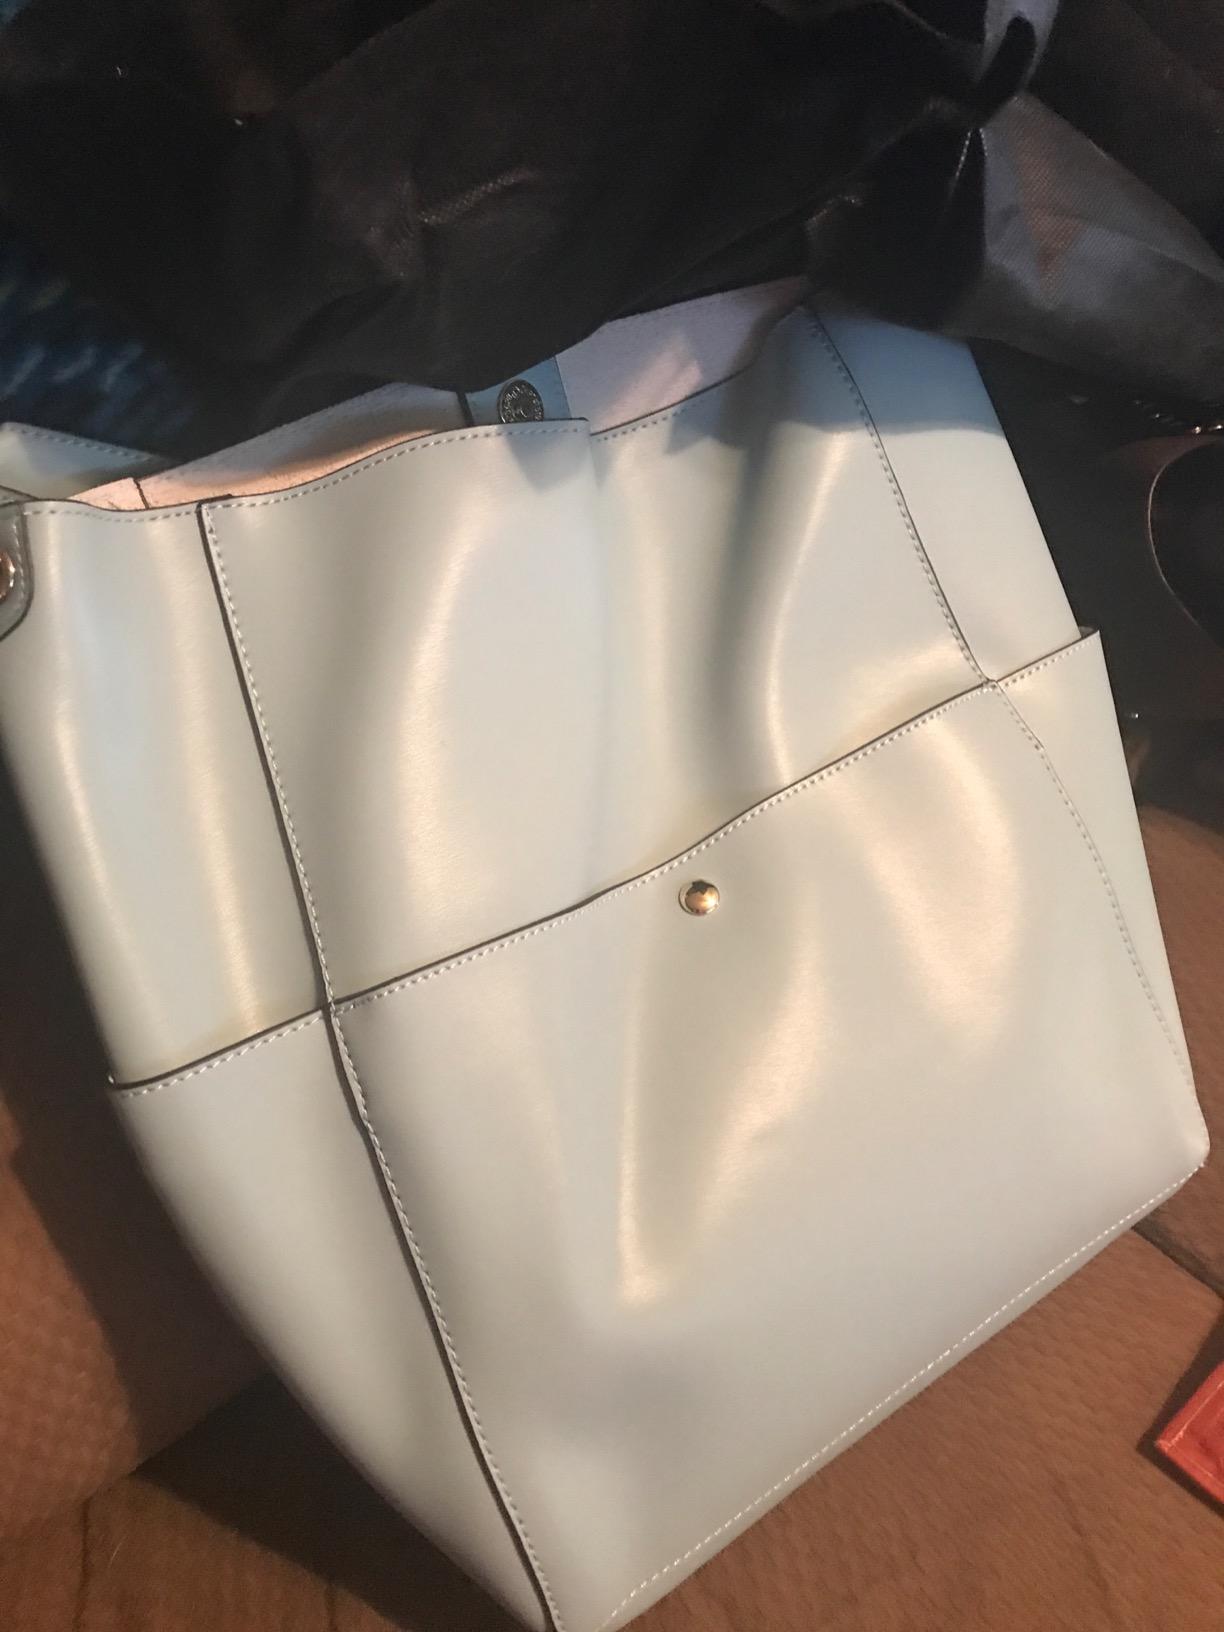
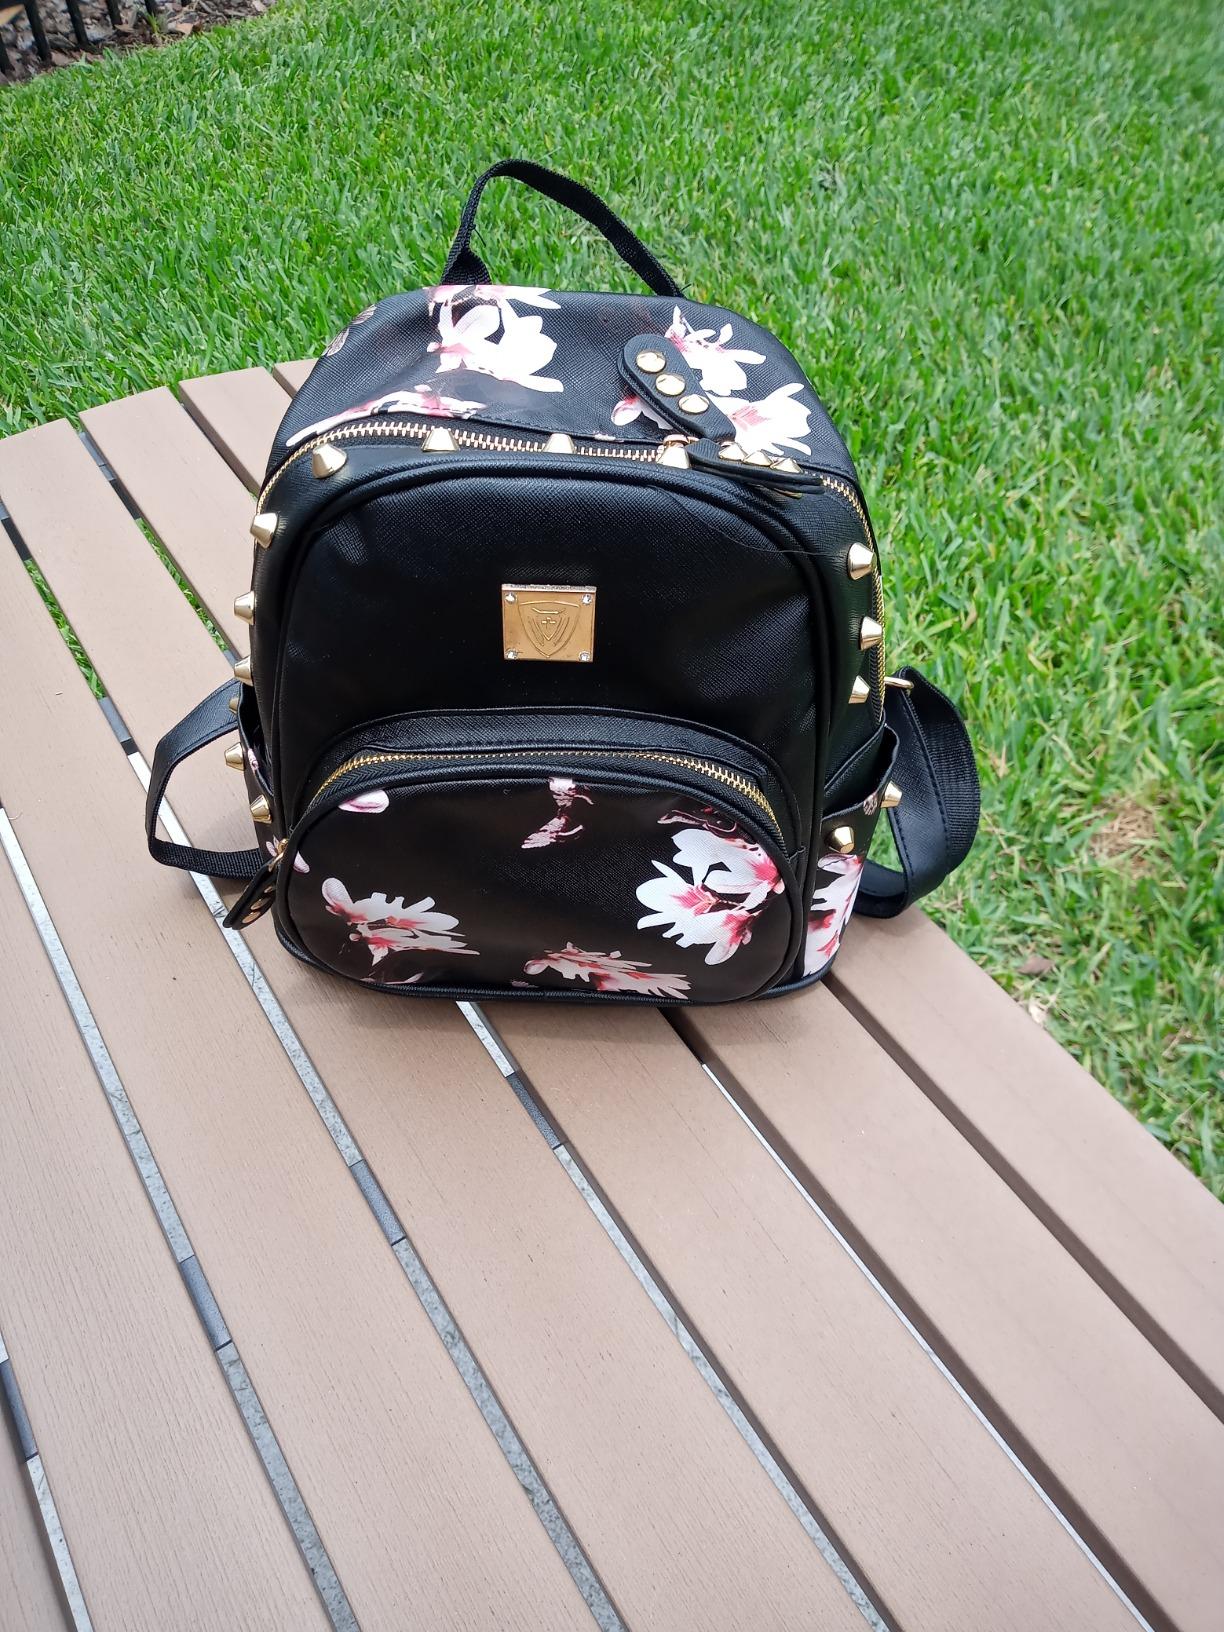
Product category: accessories_handbag
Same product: no